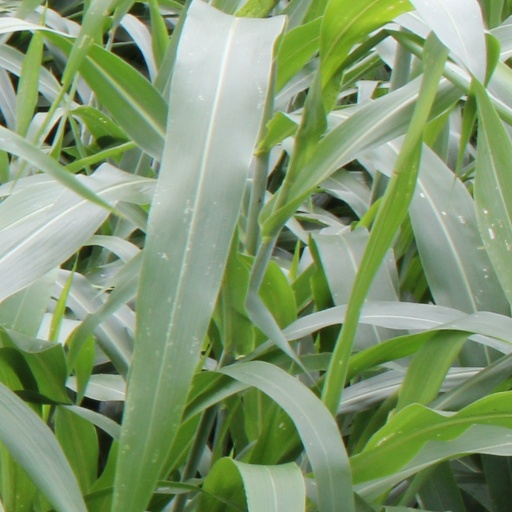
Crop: sorghum